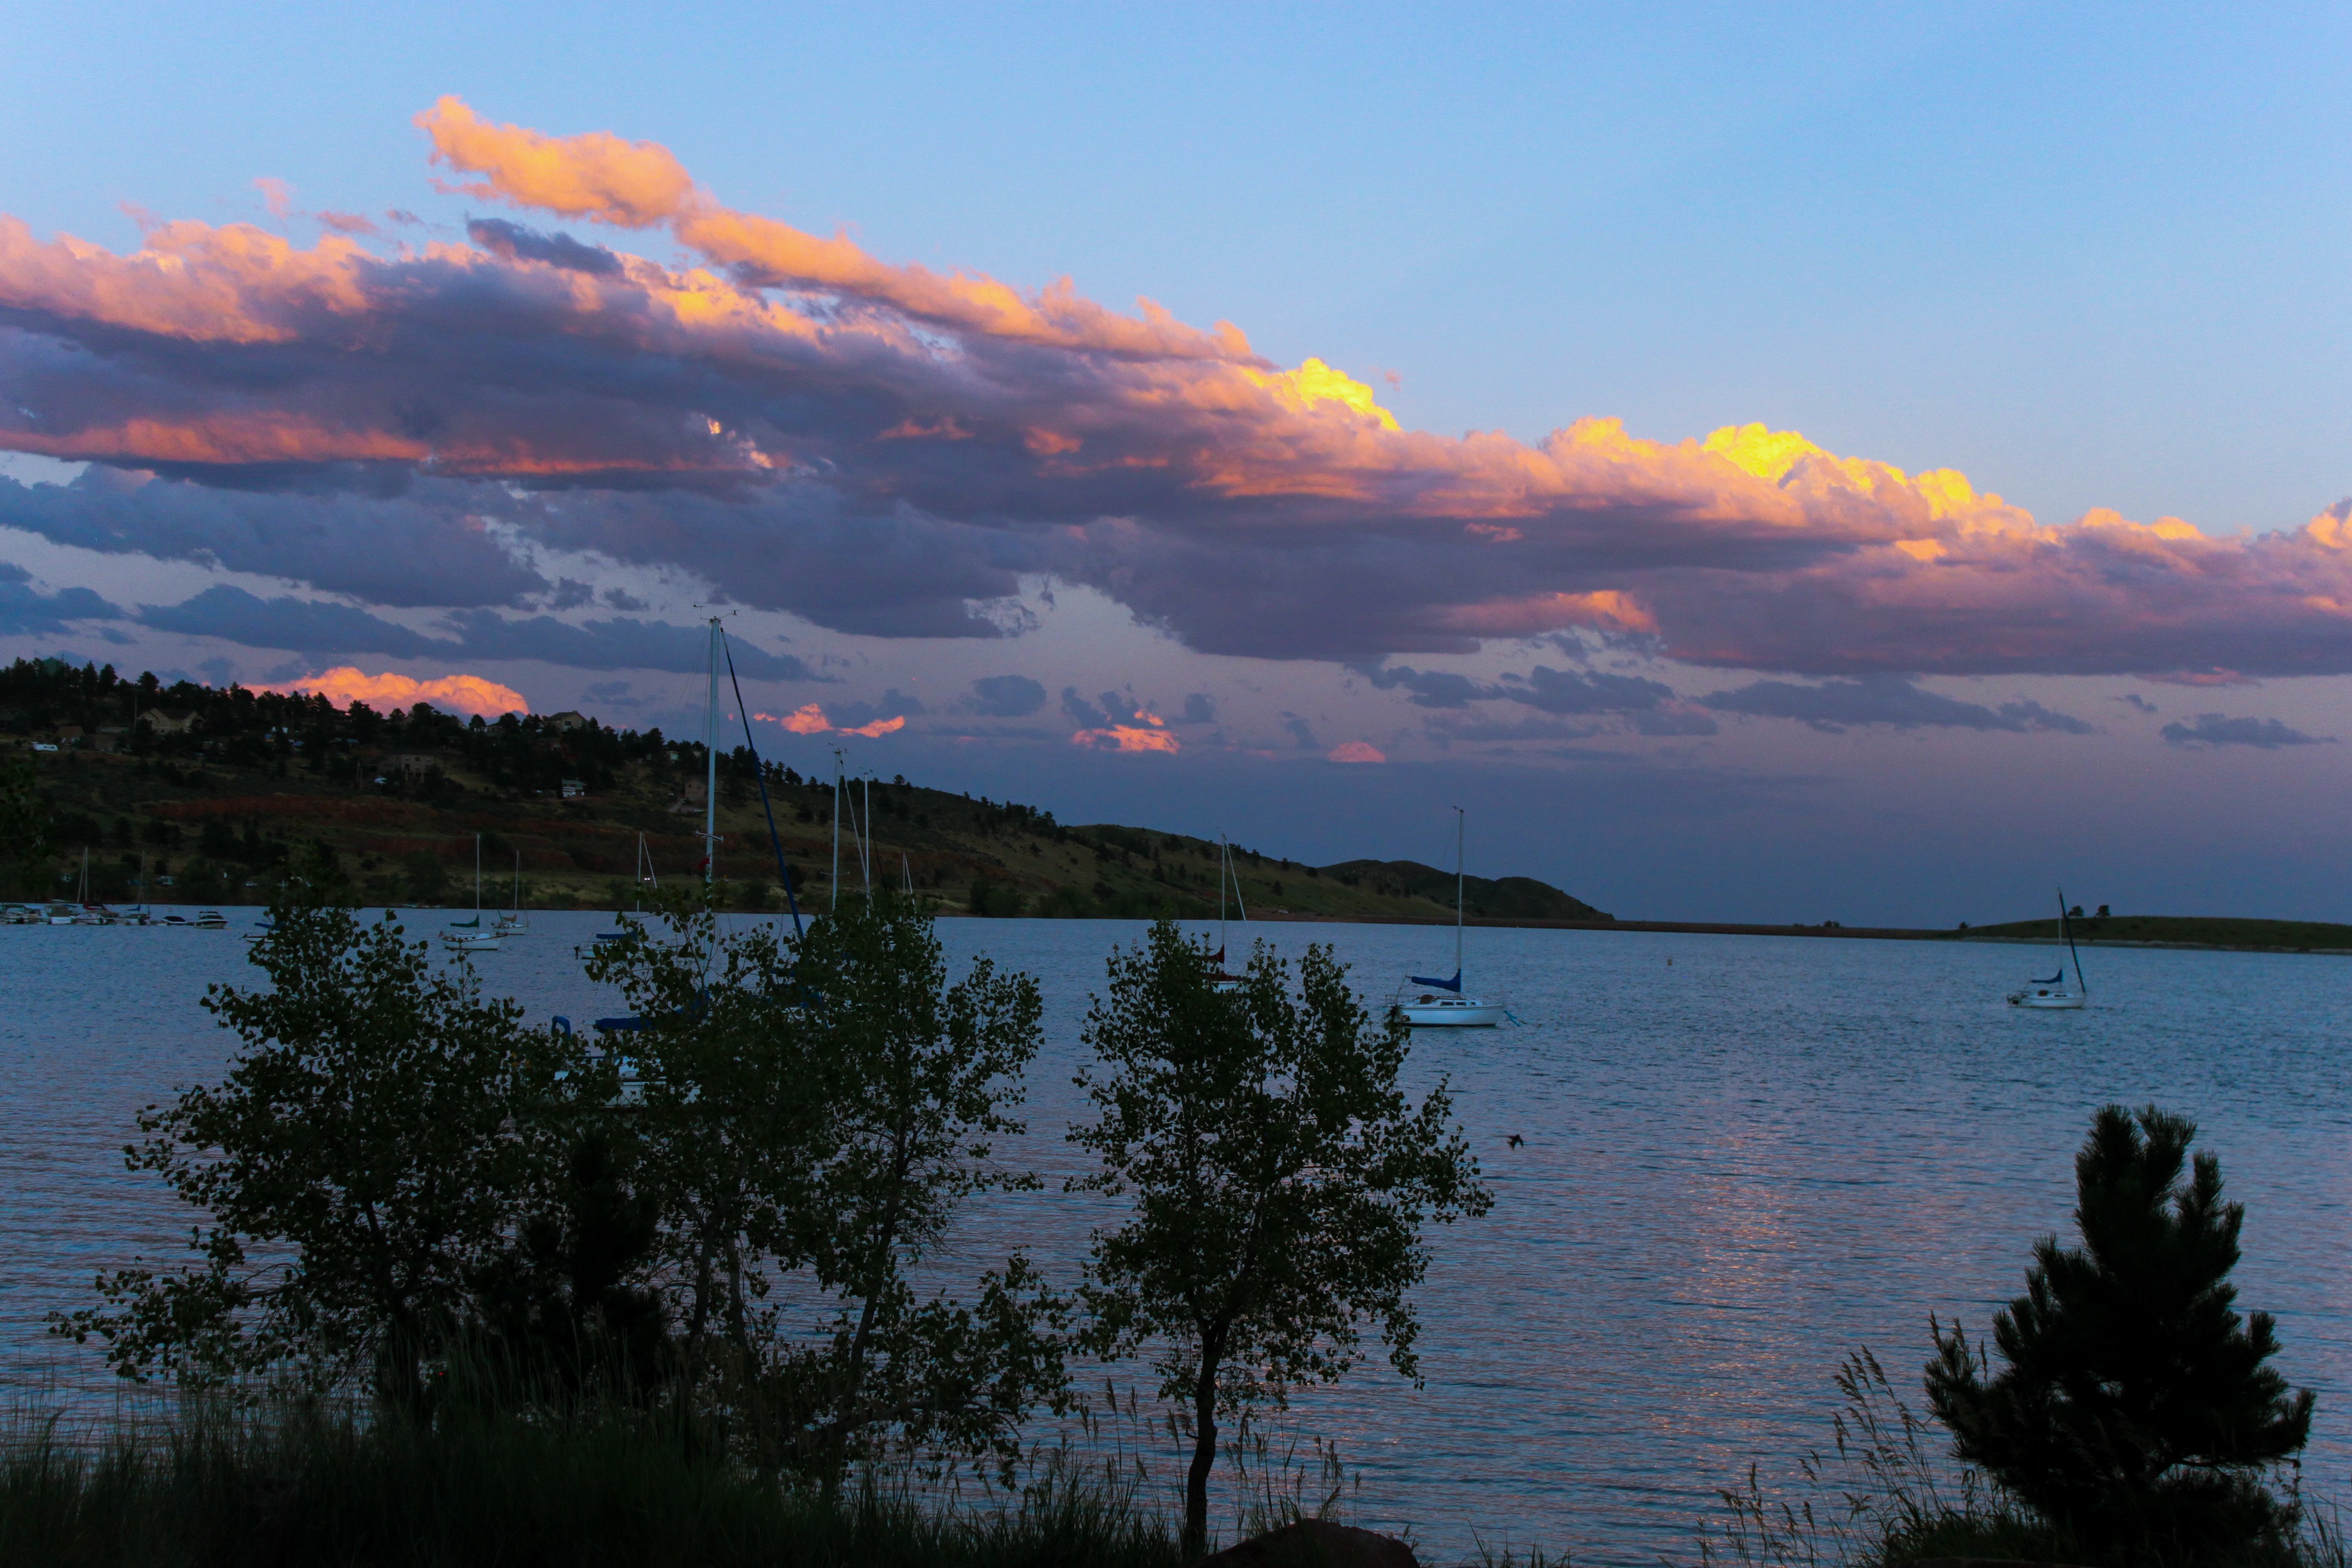
sea, coast, nature, horizon, mountain, cloud, sky, sunrise, sunset, morning, shore, lake, dawn, river, dusk, evening, reflection, bay, mountain lake, loch, afterglow, carter lake colorado, meteorological phenomenon